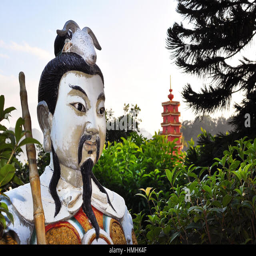
statue , with iconic red pagoda in the background